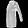
Label: Coat